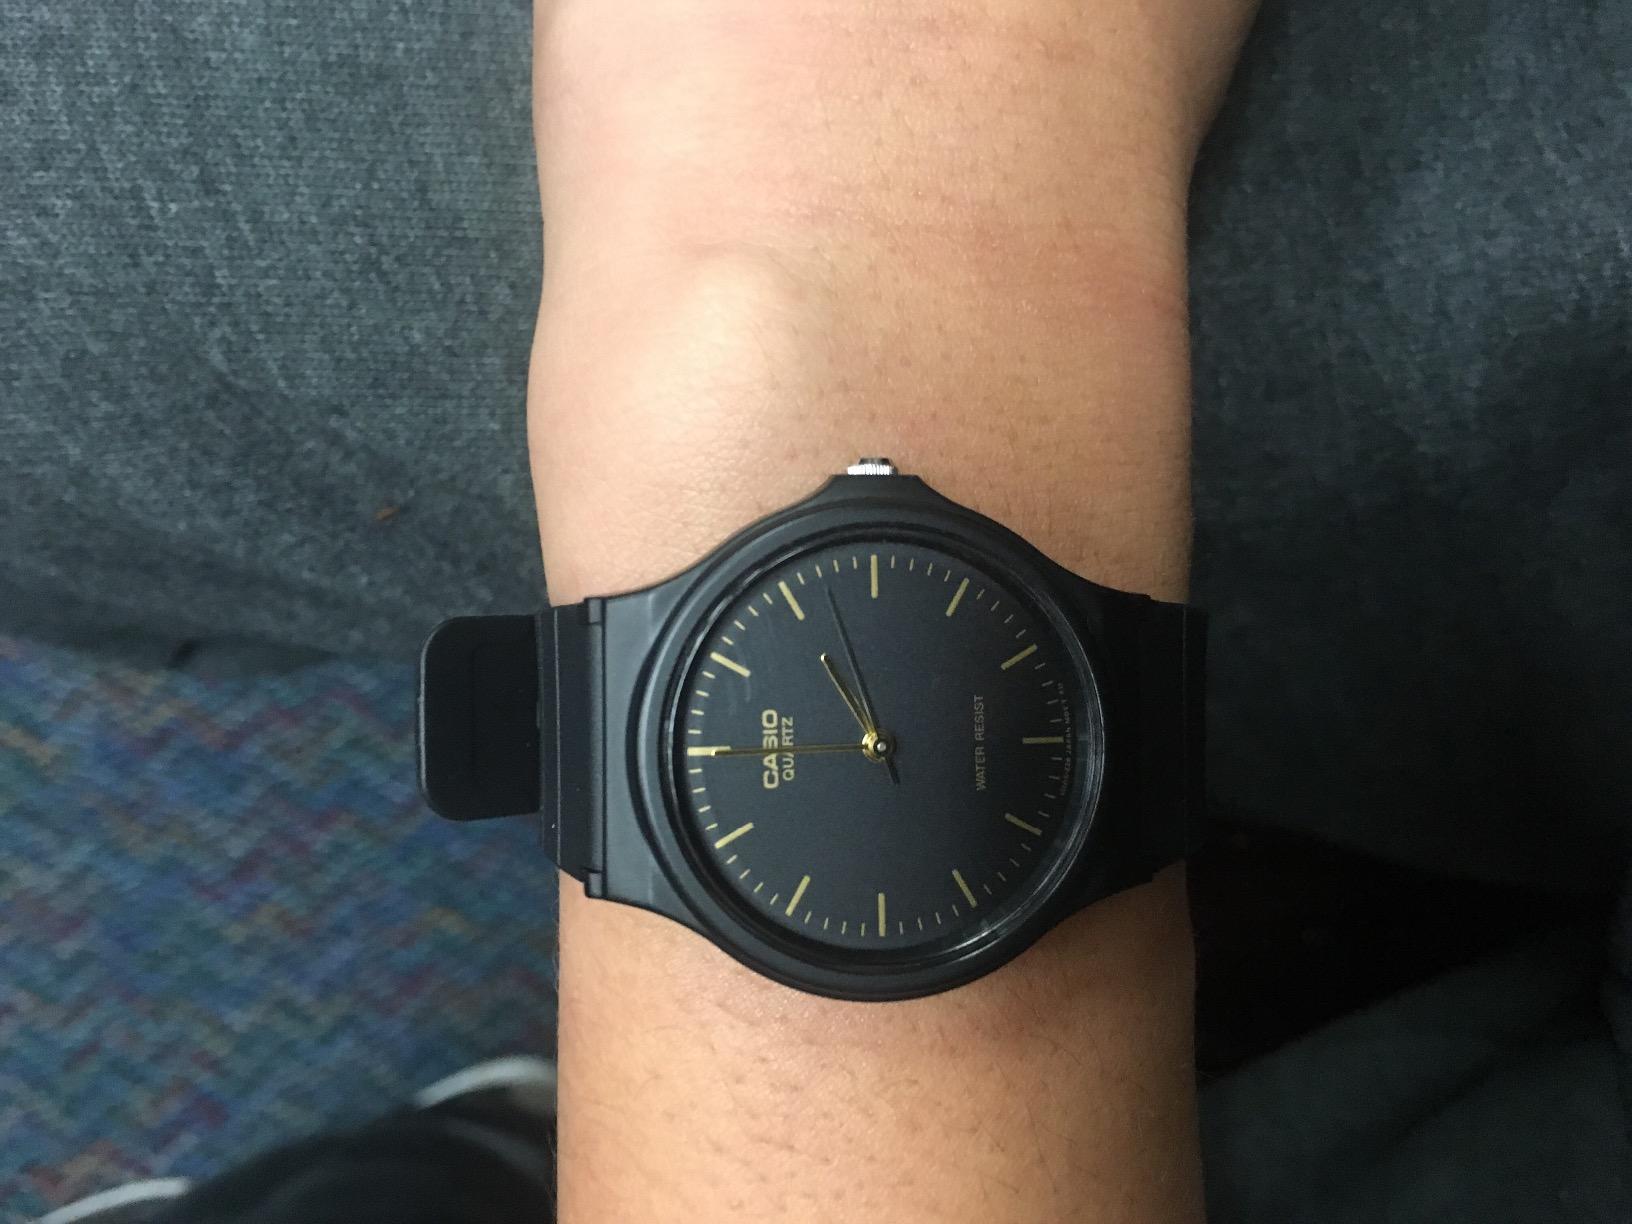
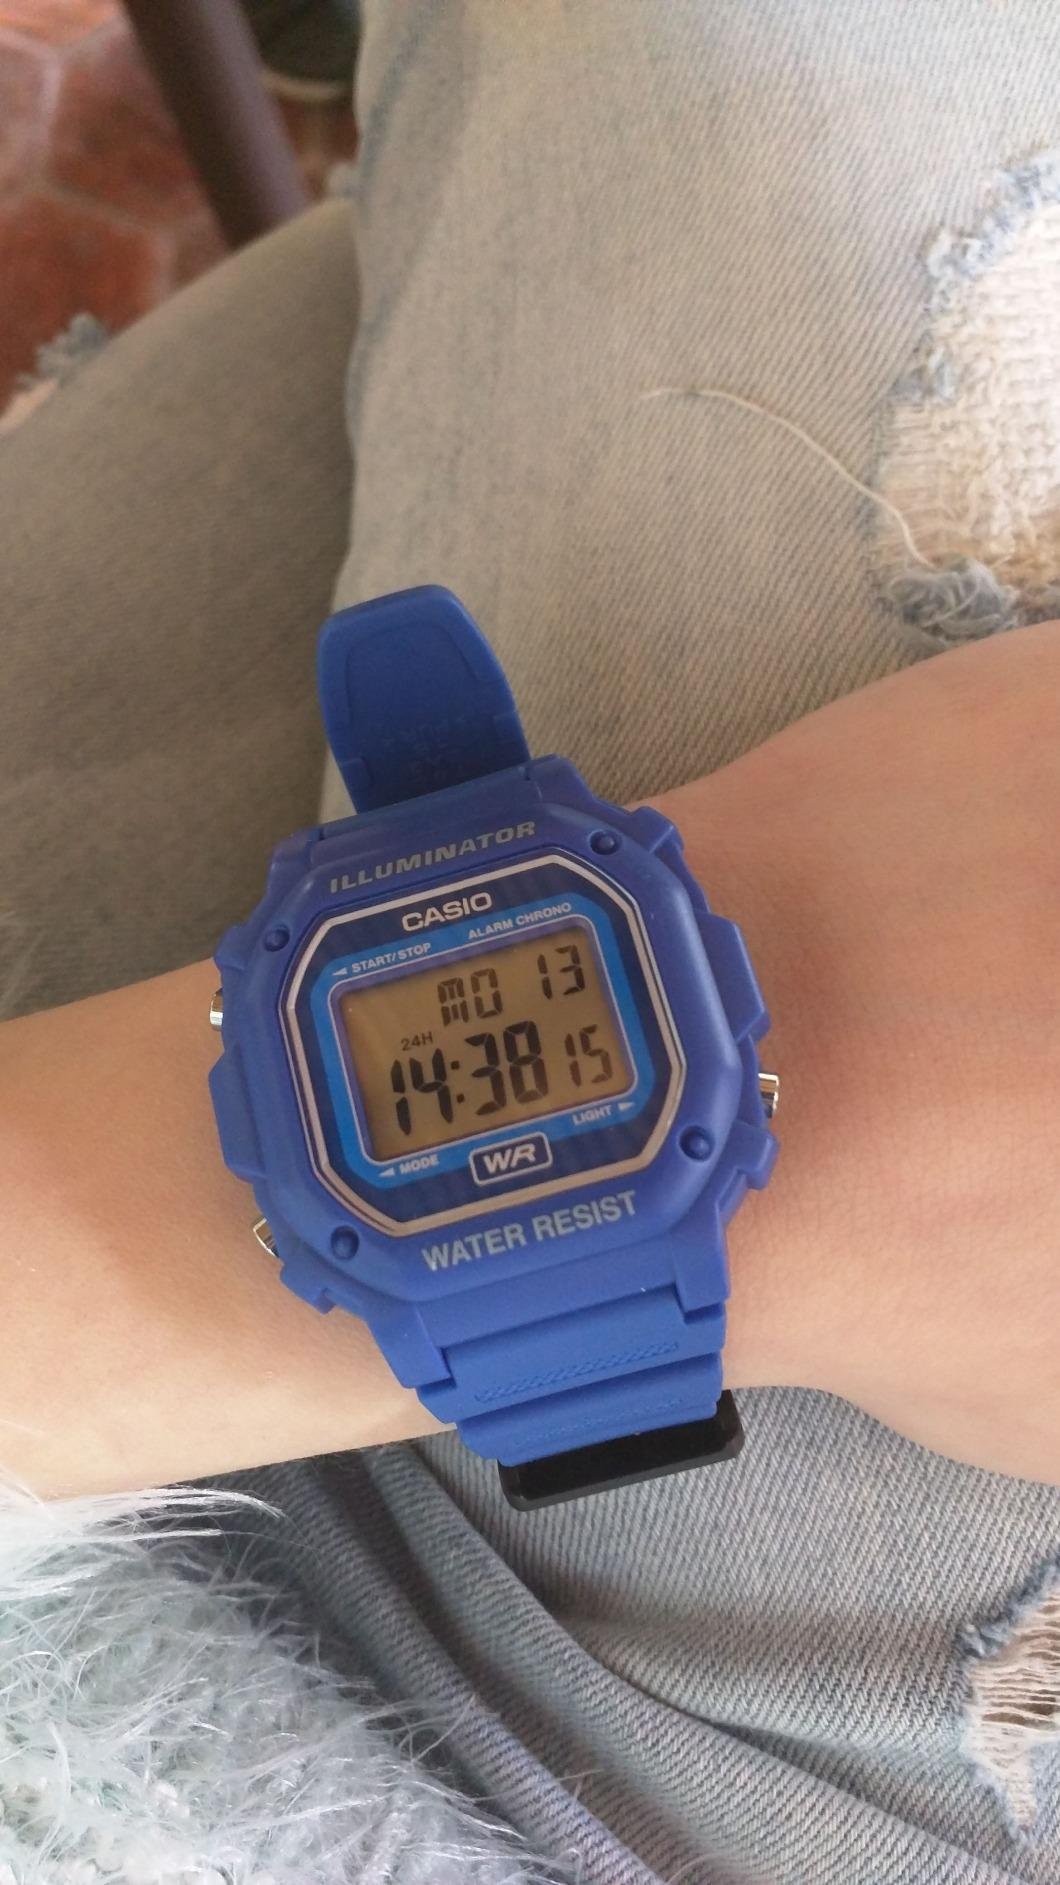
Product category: accessories_watch
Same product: no